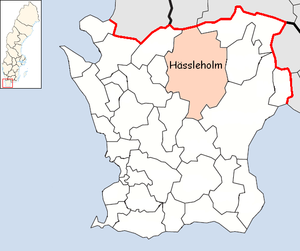
La commune de Hässleholm est une commune suédoise du comté de Skåne. 50 579 personnes y vivent. Son chef-lieu se situe à Hässleholm.